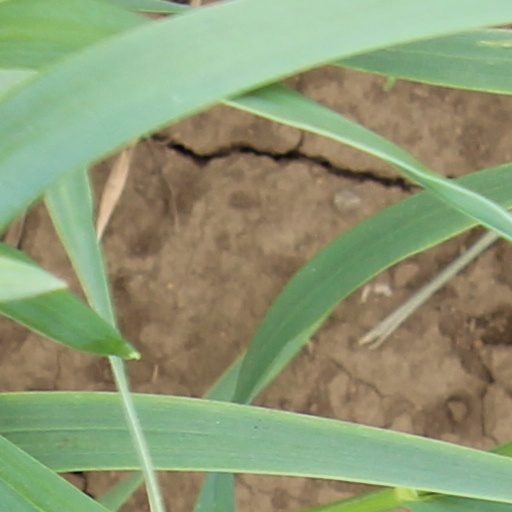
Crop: wheat